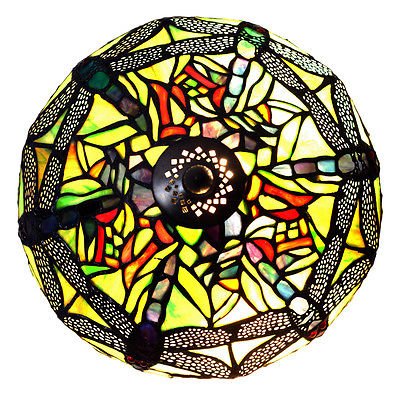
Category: lamp